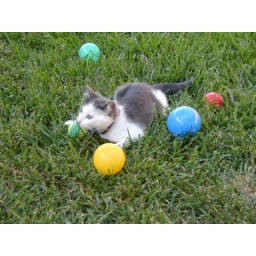
Adorable Srappy the cat when he was a kitten playing in the yard.